Wallis Simpson

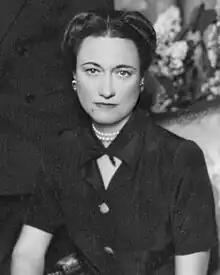
Simpson,

Wallis, Duchess of Windsor (born Bessie Wallis Warfield, later Spencer and then Simpson; June 19, 1896 – April 24, 1986) was an American socialite and the wife of Prince Edward, Duke of Windsor (former King Edward VIII). Their intention to marry and her status as a divorcée caused a constitutional crisis that led to Edward's abdication.